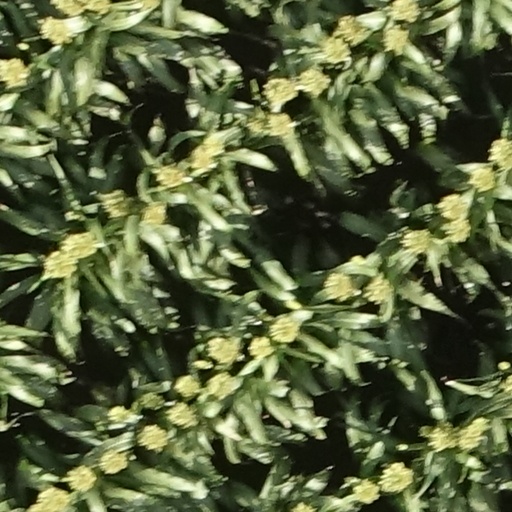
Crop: sorghum